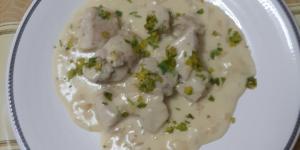
pollo con salsa de queso y cebolla